Nissum Bredning

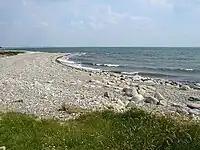
Nissum Bredning, the stone beach at "Draget"

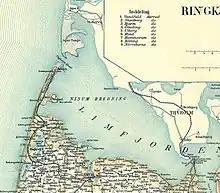
Nissum Bredning around 1900

Nissum Bredning is the westernmost "bredning" in the Limfjord situated between Thyborøn Channel, through which the fjord is connected to the North Sea, and Oddesund with Oddesund Bridge. Its size is around 200 km and the depth is up to 6 meters. The length from east to west is about 24 km, and from south "Gjeller Odde" to the north "Røjensø Odde" is about 10 kilometer; from here it continues as to the north. To the west, at Thyborøn and , there are some sandbanks, "Fjordgrund" and "Gåseholm". There is a navigable channel "Sælhundeholm Løb", going south from the channel along Agger Tange, passing Rønland with the chemical factory owned by FMC, formerly Cheminova, where it turns east.